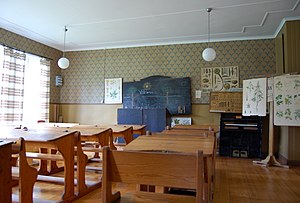
Anskuelsestavle
Skolestue med anskuelsestavler på Dragets skolmuseum i Sävsjö kommun, Sverige.
Anskuelsestavler eller anskuelsesbilleder var et pædagogisk redskab, der blev anvendt i 1800-tallet og første halvdel af 1900-tallets skoleundervisning. Anskuelsestavler blev oprindeligt produceret til døveundervisning, men vandt relativt hurtigt indpas i almindelige skoler. Man havde erfaring med, at børn lærte bedre, hvis de kunne få formidlet viden visuelt. At det ikke kun var læreren, der forklarede eller læste højt, men at de også fik illustreret forklaringerne med naturtro og gerne farvelagte billeder. Derudover var bøger en sjældenhed på de fleste skoler og børnene kom kun sjældent udenfor sognets grænser. Deres eneste visuelle kilde til forståelse af verden udenfor var derfor anskuelsestavlerne. De fungerede som et udgangspunkt for samtale mellem lærer og elev om emner som f.eks. dyr, planter, bibelske fortællinger og historiske begivenheder. Også billeder af hverdagsliv i by og på land var hyppige, ligesom scener fra fremmede og eksotiske lande. På den måde fik de et mere nuanceret indblik i flora og fauna, børn på landet fik en forståelse af livet i byen imens bybørn lærte hvordan koen blev malket eller hvornår landmanden høstede og hvorfor.